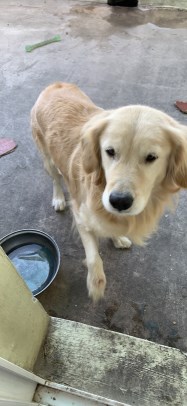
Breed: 5355-n000126-golden_retriever